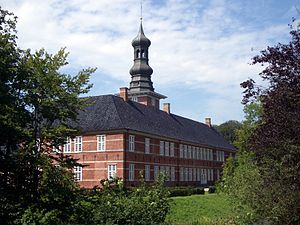
Fanny zu Reventlow / Livsforløb
Familieslottet ved Husum
Fanny "Franziska" Liane Wilhelmine Sophie Auguste Adrienne Gräfin zu Reventlow var en tysk forfatter, kunstner og oversætter, der blev berømt som "Bohemegrevinden af Schwabing" i årene op til 1. verdenskrig og var en fremtrædende feminist.